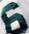
Number: 6